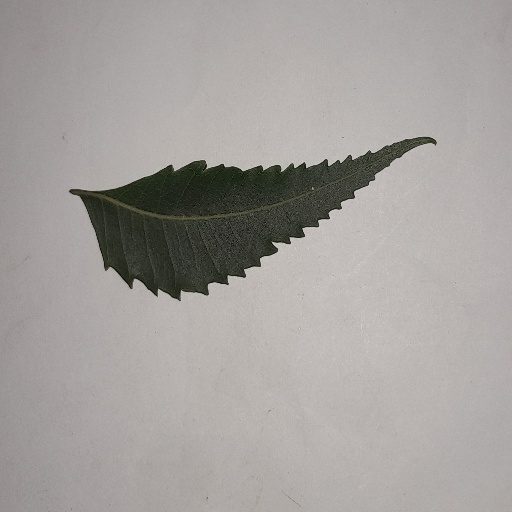
Species: Neem
Leaf condition: Healthy Leaf